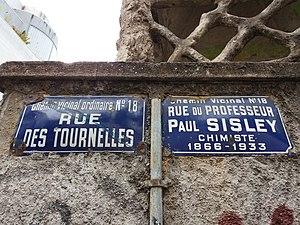
Plaque chemin vicinal N° 18, ancienne plaque rue des Tournelles.
Sans Souci - Dauphiné, parfois dénommé à l'inverse Dauphiné - Sans Souci ou plus simplement Sans Souci, est un quartier du 3ᵉ arrondissement de la ville de Lyon situé entre les quartiers de la Villette, Montchat et Monplaisir.